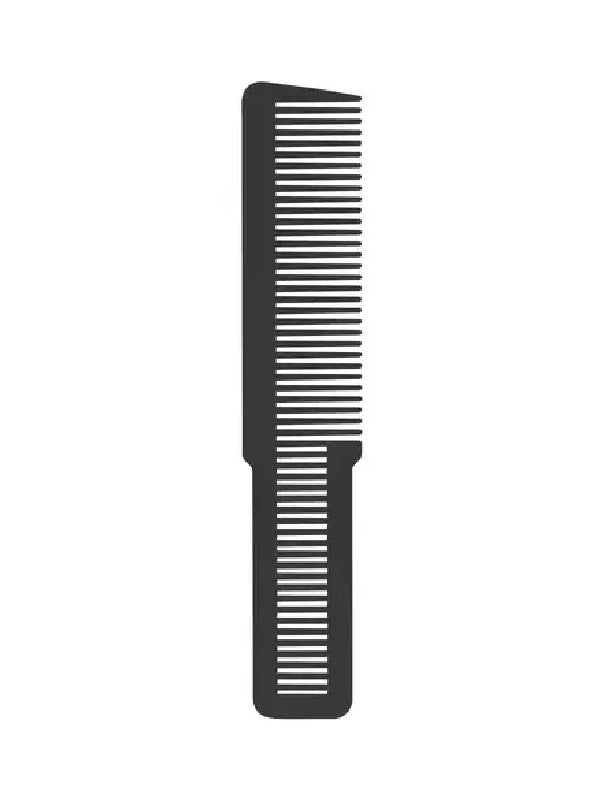
Wahl Flat Top Clipper Comb Assorted Colors
Wahl Flat Top Comb Assorted Colors Elevate your hair styling game with the Wahl Flat Top Clipper Comb , available in a variety of colors to match your personal style and professional station. This large clipper styling comb is not just about functionality; it's about making a statement and setting yourself apart. With the Wahl Flat Top Clipper Comb, you can choose a color that uniquely represents you, enhancing your individuality and professionalism. Flat Top Clipper Comb For optimal visibility and precision while cutting, consider selecting a comb color that contrasts with the hair you're working on. A lighter-colored Wahl Flat Top Clipper Comb is perfect for darker hair shades, allowing you to see every detail as you cut. Conversely, a darker comb works wonders on lighter hair, providing the contrast needed for precise styling. Incorporating the Wahl Flat Top Clipper Comb into your toolkit not only adds a splash of color to your workstation but also ensures you have the right tool for achieving flawless flat top hairstyles and more. Its design is tailored for professional use, offering ease and efficiency in every stroke. Remember , the right Wahl Flat Top Clipper Comb can make all the difference in your styling results and client satisfaction. Choose the color that best suits your style and see the difference in your work's precision and your clients' appreciation.
Brand: Wahl
Category: Health & Beauty > Personal Care > Hair Care > Hair Styling Tools > Combs & Brushes > Hair Combs